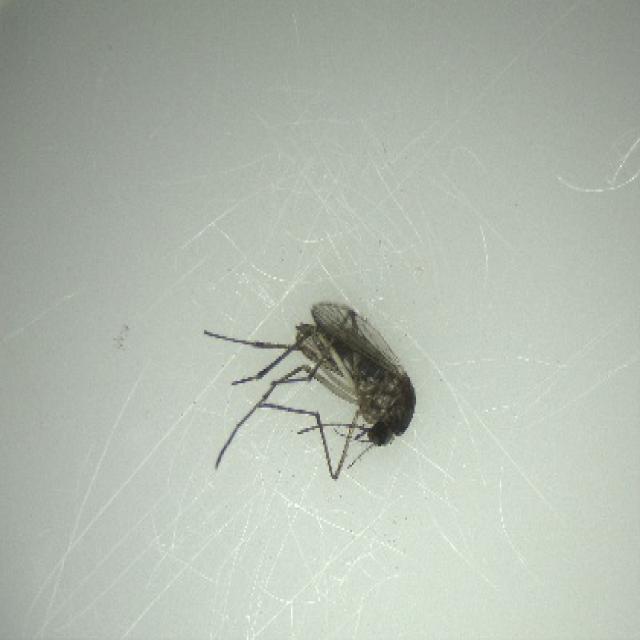
Species: aedes_vexans